Leyland Hippo

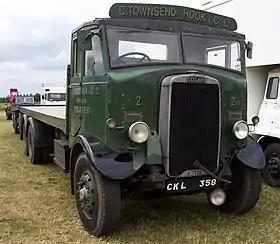
1935 Leyland Hippo

The Leyland Hippo was a 6x4 heavy general service cargo truck manufactured by Leyland Motors. Introduced in 1929, it remained in production for 40 years.